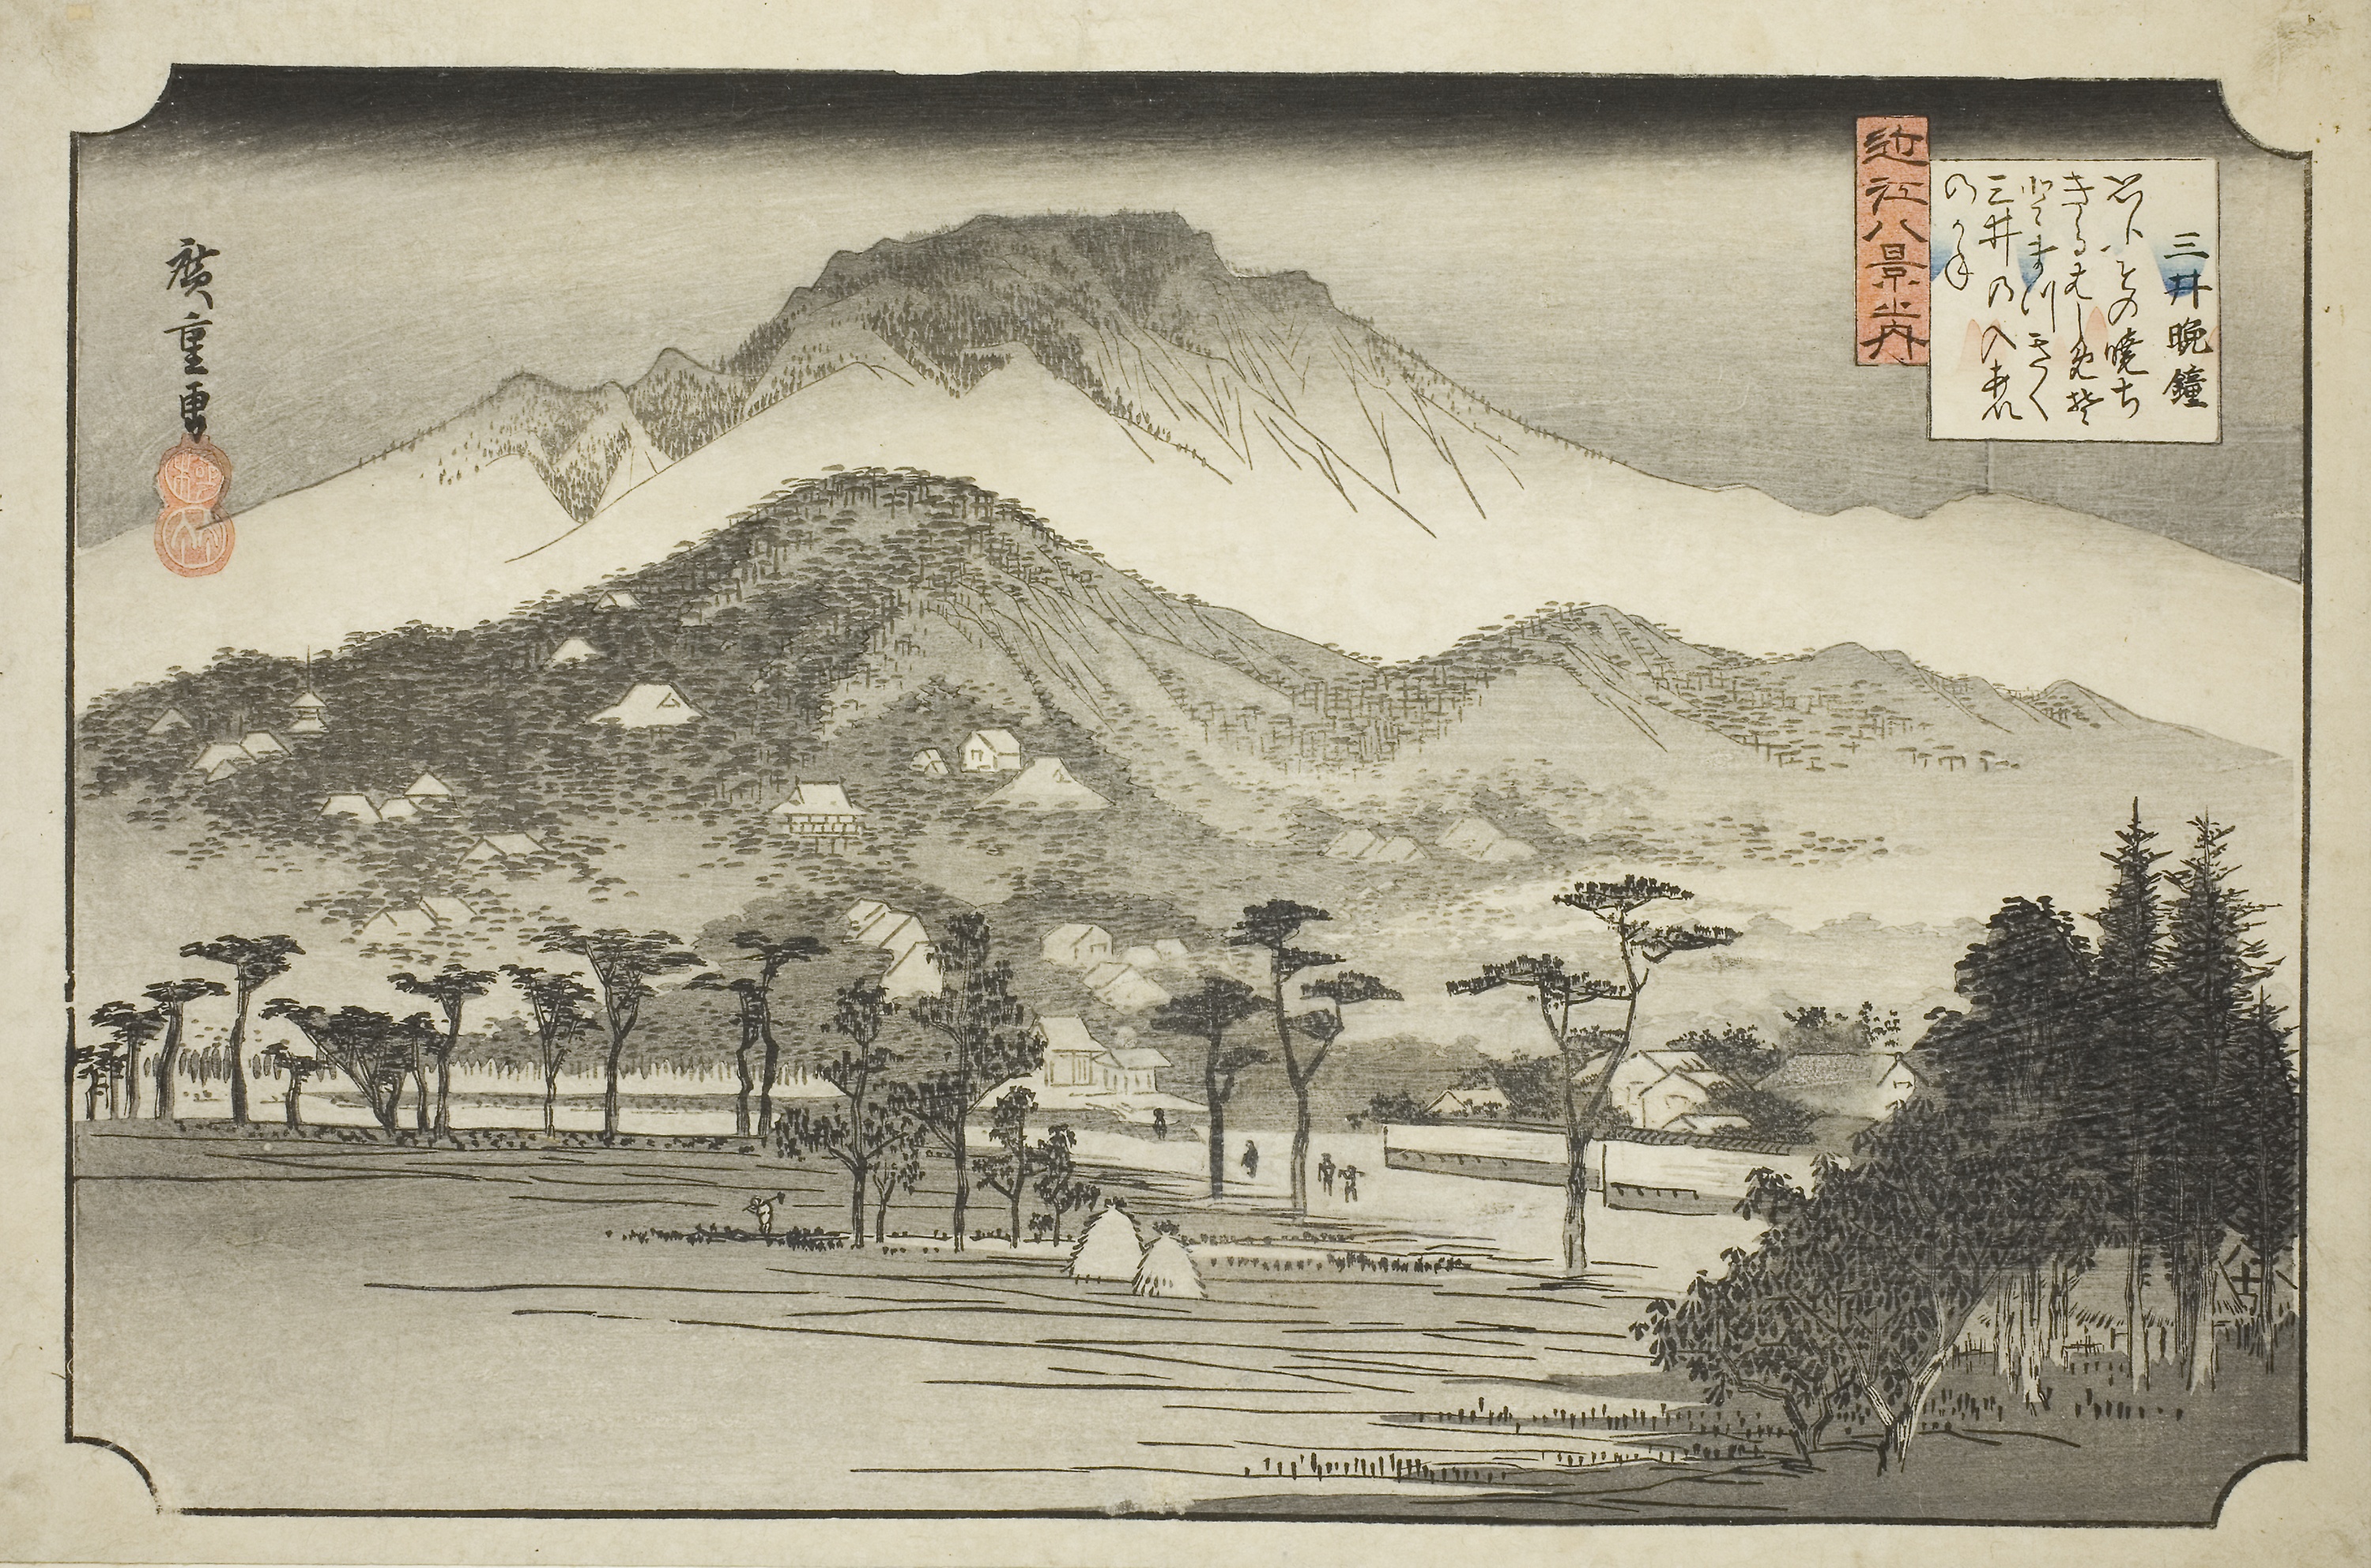
history, visual arts, ancient history, art, artwork, picture frame, painting, stock photography, sketch, drawing, house, tree